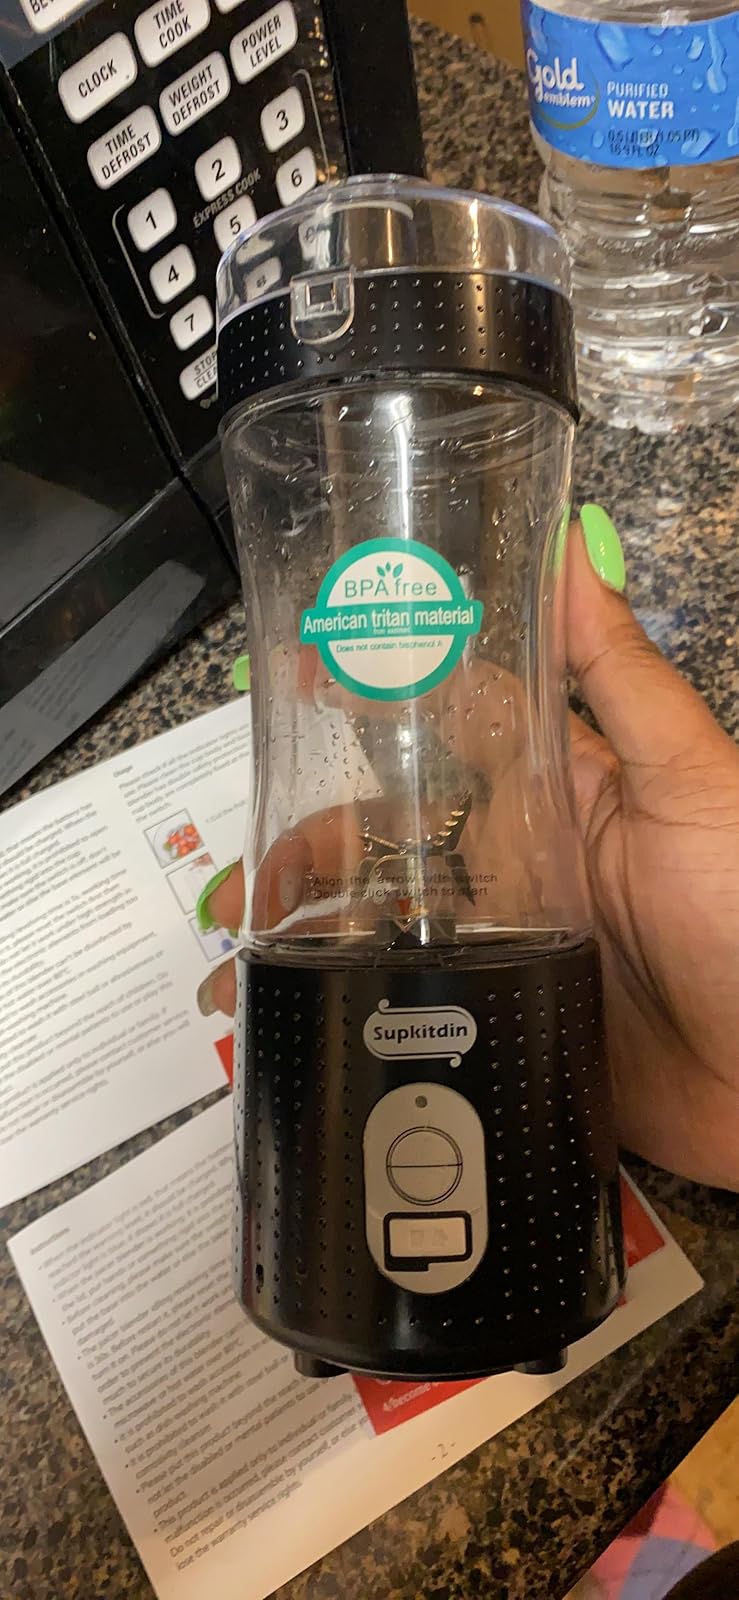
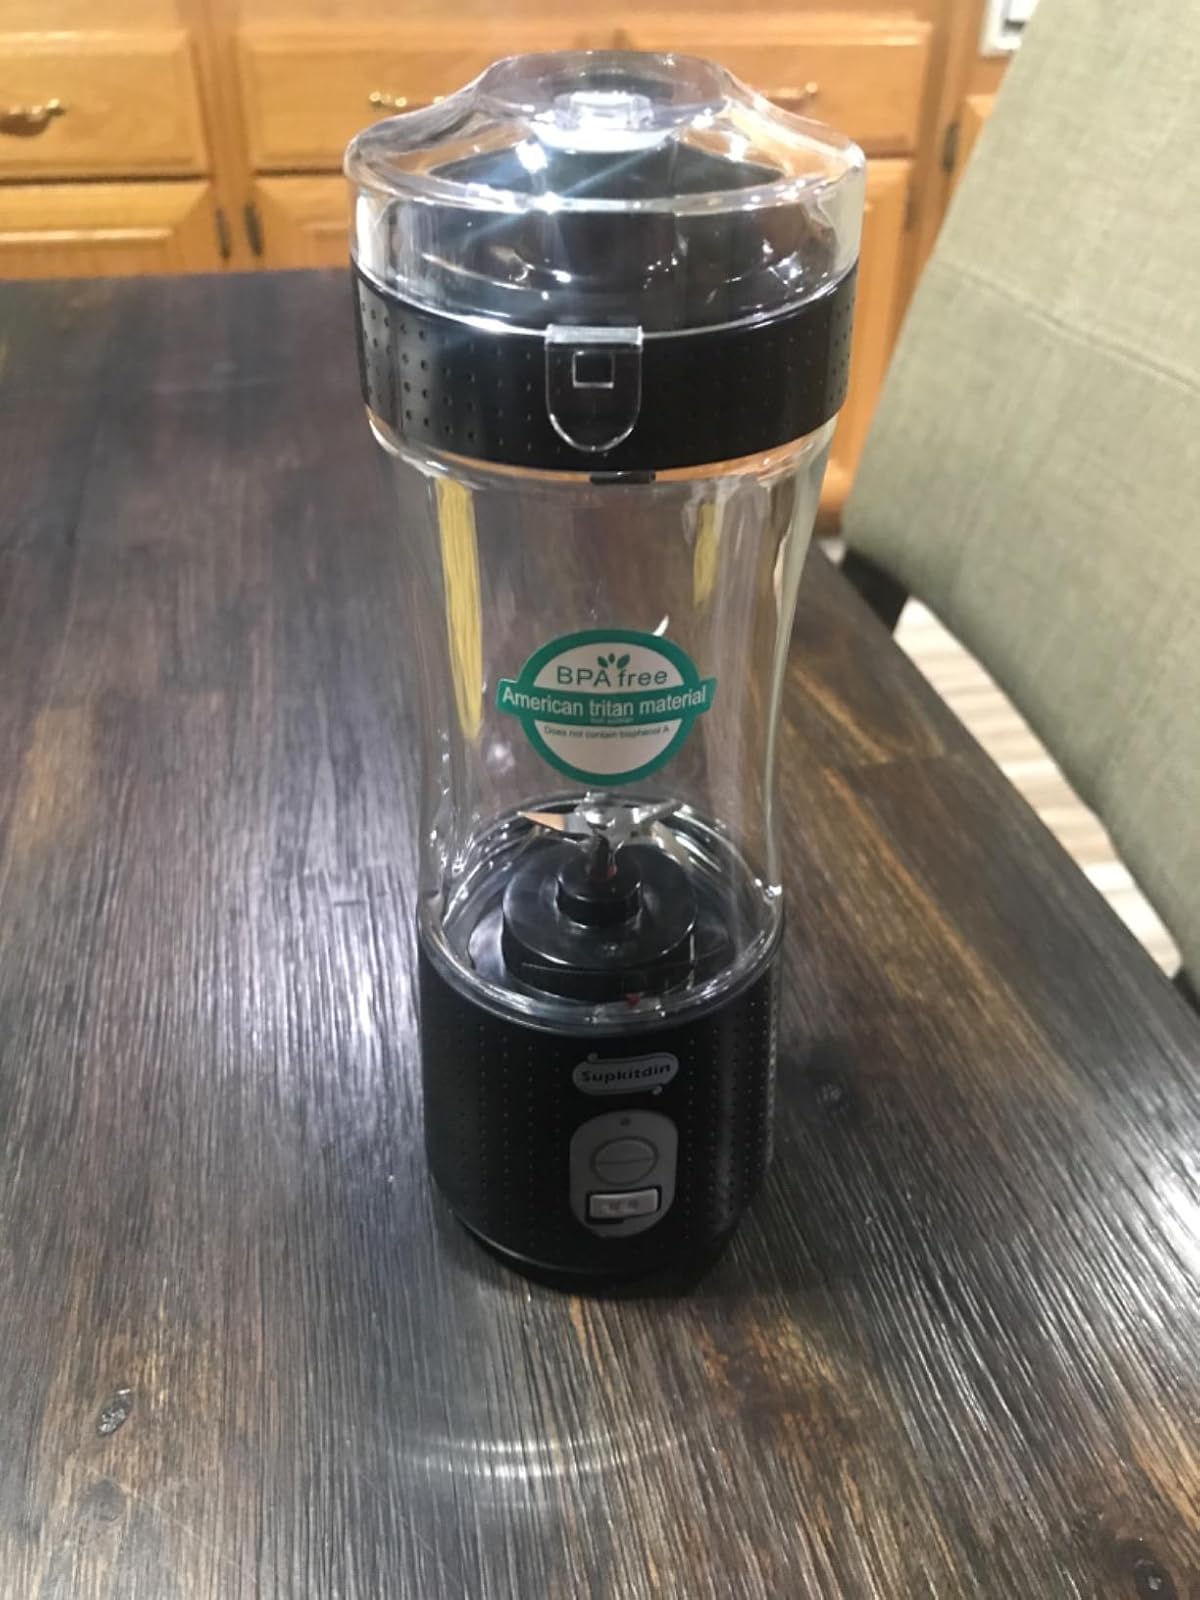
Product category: items_blender
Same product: yes